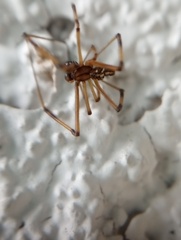
Species: Lactrodectus_hesperus